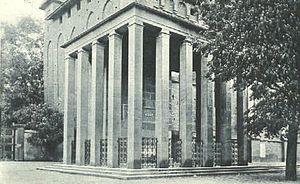
Friedrich Lahrs, né le 11 juillet 1880 à Königsberg et mort le 13 mars 1964 à Stuttgart, est un architecte allemand qui fut professeur à l'académie des arts de Königsberg et historien d'art.